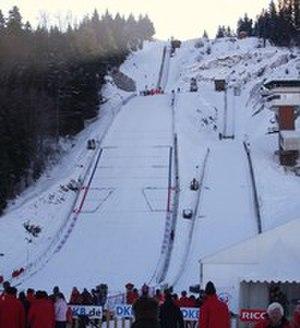
Tremplins Chaux-Neuve
Le stade de la Côte Feuillée est un stade comprenant des tremplins de saut à ski, situé à Chaux-Neuve dans le département français du Doubs, en région Bourgogne-Franche-Comté.
La coupe du monde de combiné nordique 2016-2017 est la 34ᵉ édition de la coupe du monde de combiné nordique, compétition de combiné nordique organisée annuellement. Elle se déroule du 26 novembre 2016 au 19 mars 2017. Très disputée, elle a été remportée, pour la cinquième fois consécutive, par l'Allemand Eric Frenzel.